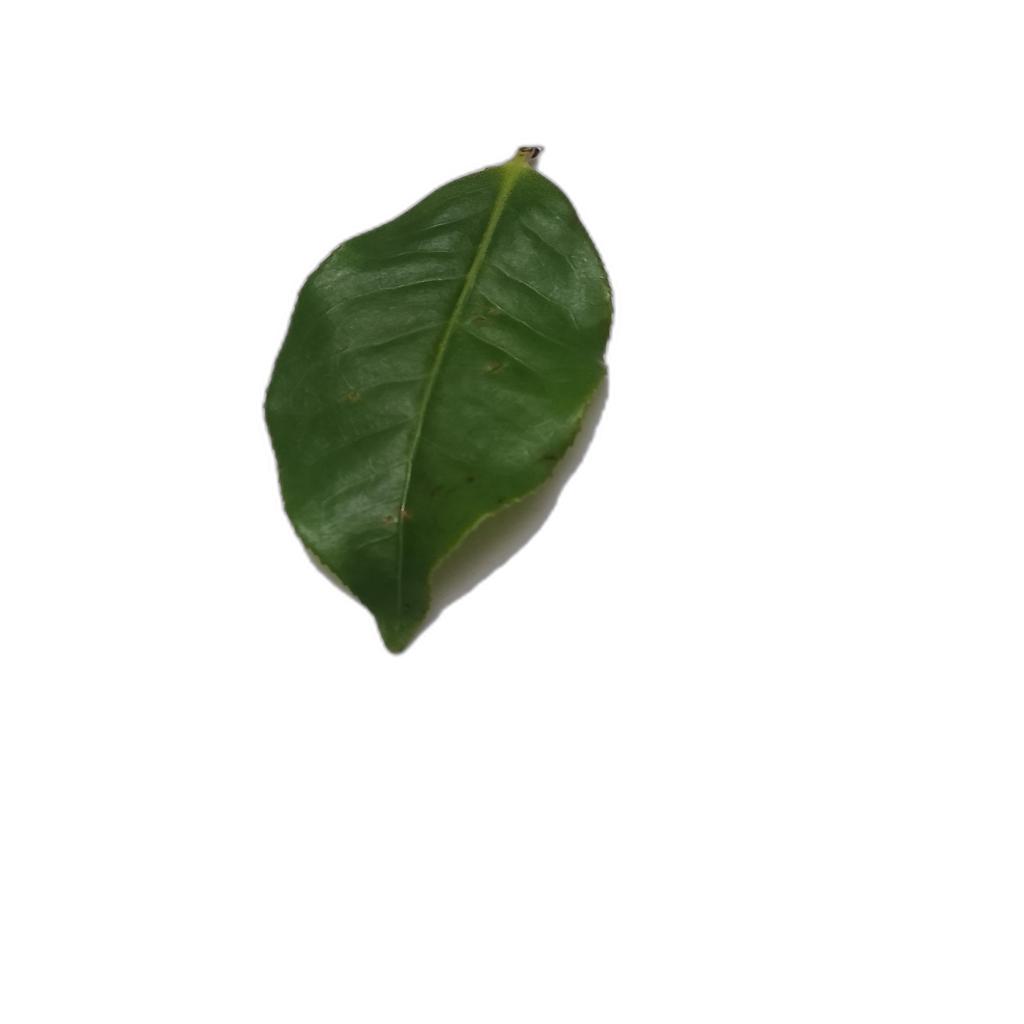
Label: Healthy